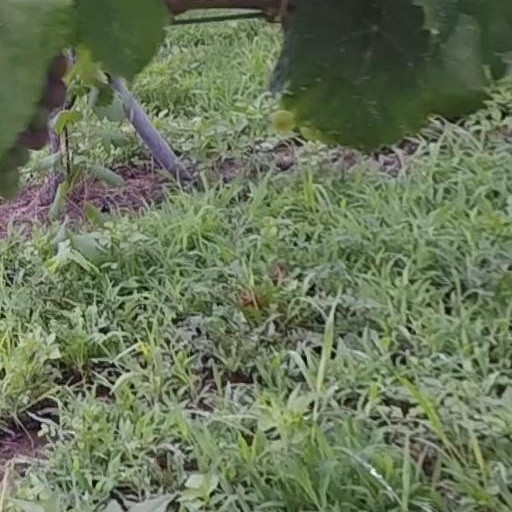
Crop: grape